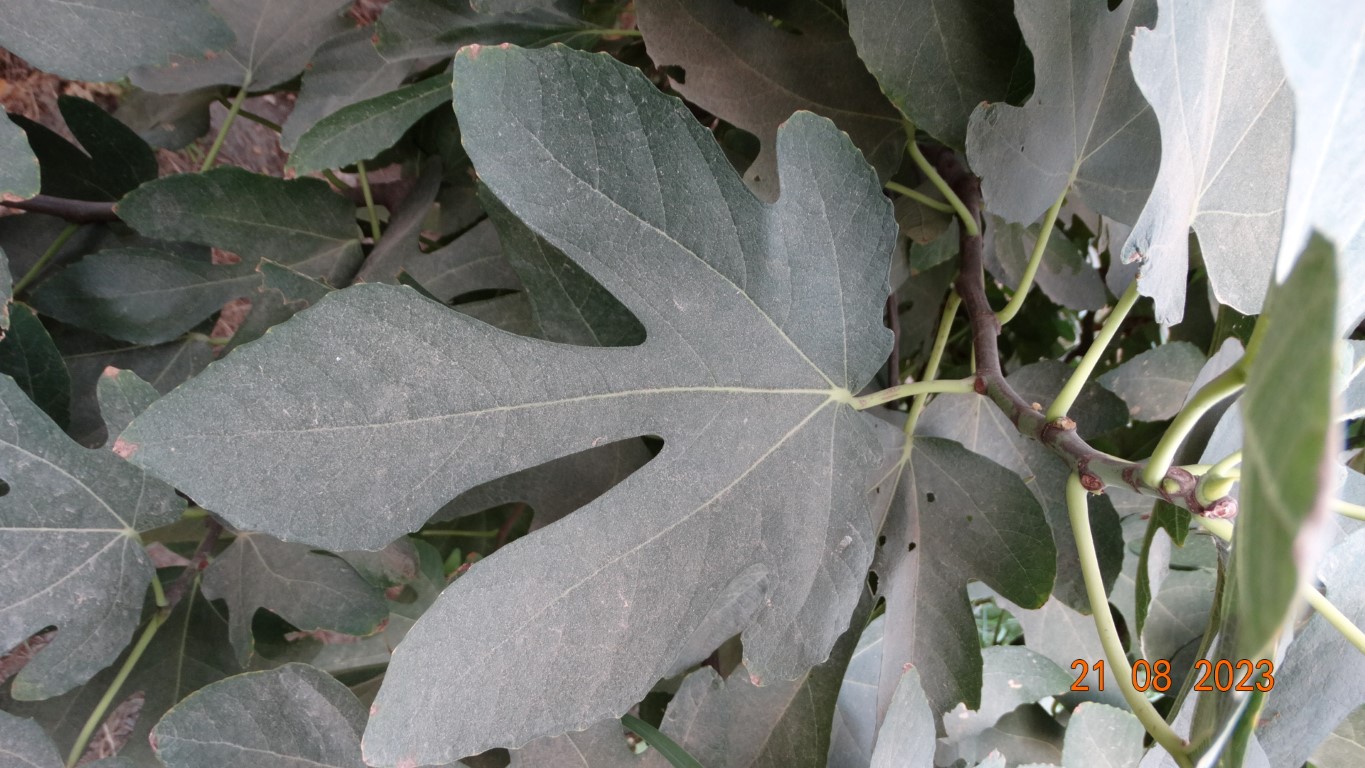
Label: infected